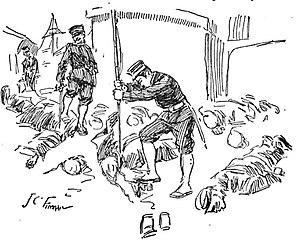
Le massacre de Port-Arthur se déroule durant la Première guerre sino-japonaise du 21 novembre au 23 ou 24 novembre 1894 dans la ville portuaire de Lüshunkou en Chine. Des unités d'avant-garde de la 1ʳᵉ division de la 2ᵉ armée japonaise, commandée par le général borgne, Yamaji Motoharu, assassinent entre 1 000 et 20 000 soldats et civils chinois, ne laissant que 36 survivants pour enterrer les corps. Les plus hautes estimations du nombre de victimes sont suspectes puisqu'une étude contemporaine estime la population de Port-Arthur à 6 000 habitants en 1894, à laquelle il faut ajouter 13 000 soldats de garnison. D'autres études estiment que 18 000 personnes des deux camps furent impliquées dans l'incident et qu'il y eut 1 500 morts chinois.